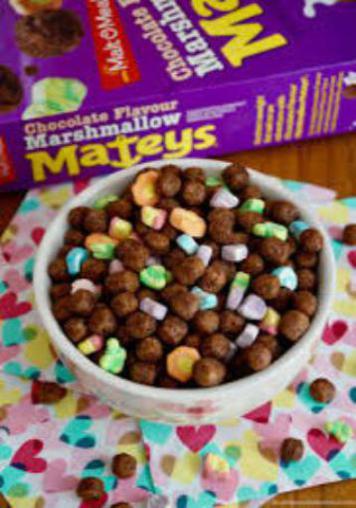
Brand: marshmallow mateys
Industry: Food